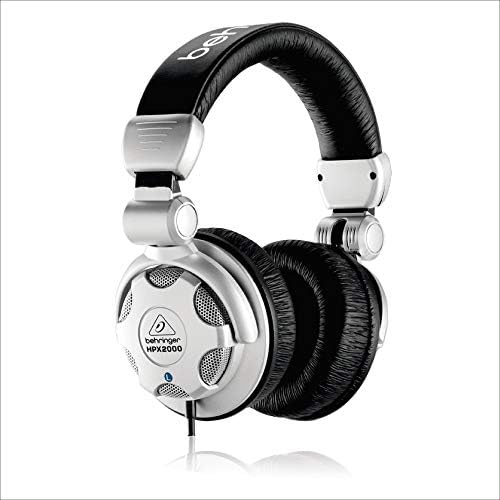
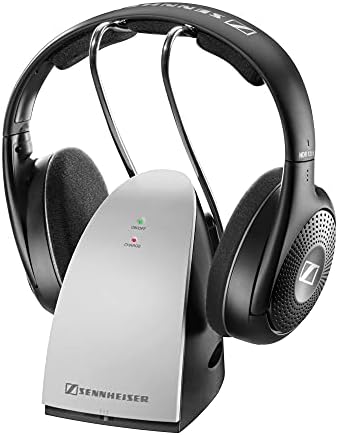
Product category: headphones
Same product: no